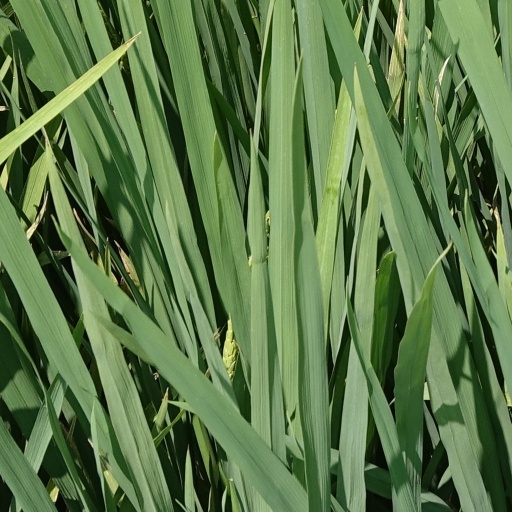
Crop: rice